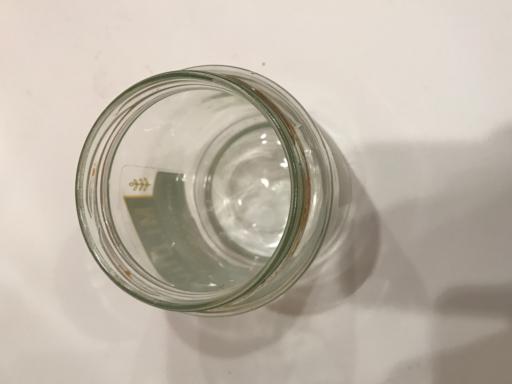
Waste category: glass